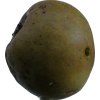
Label: pear